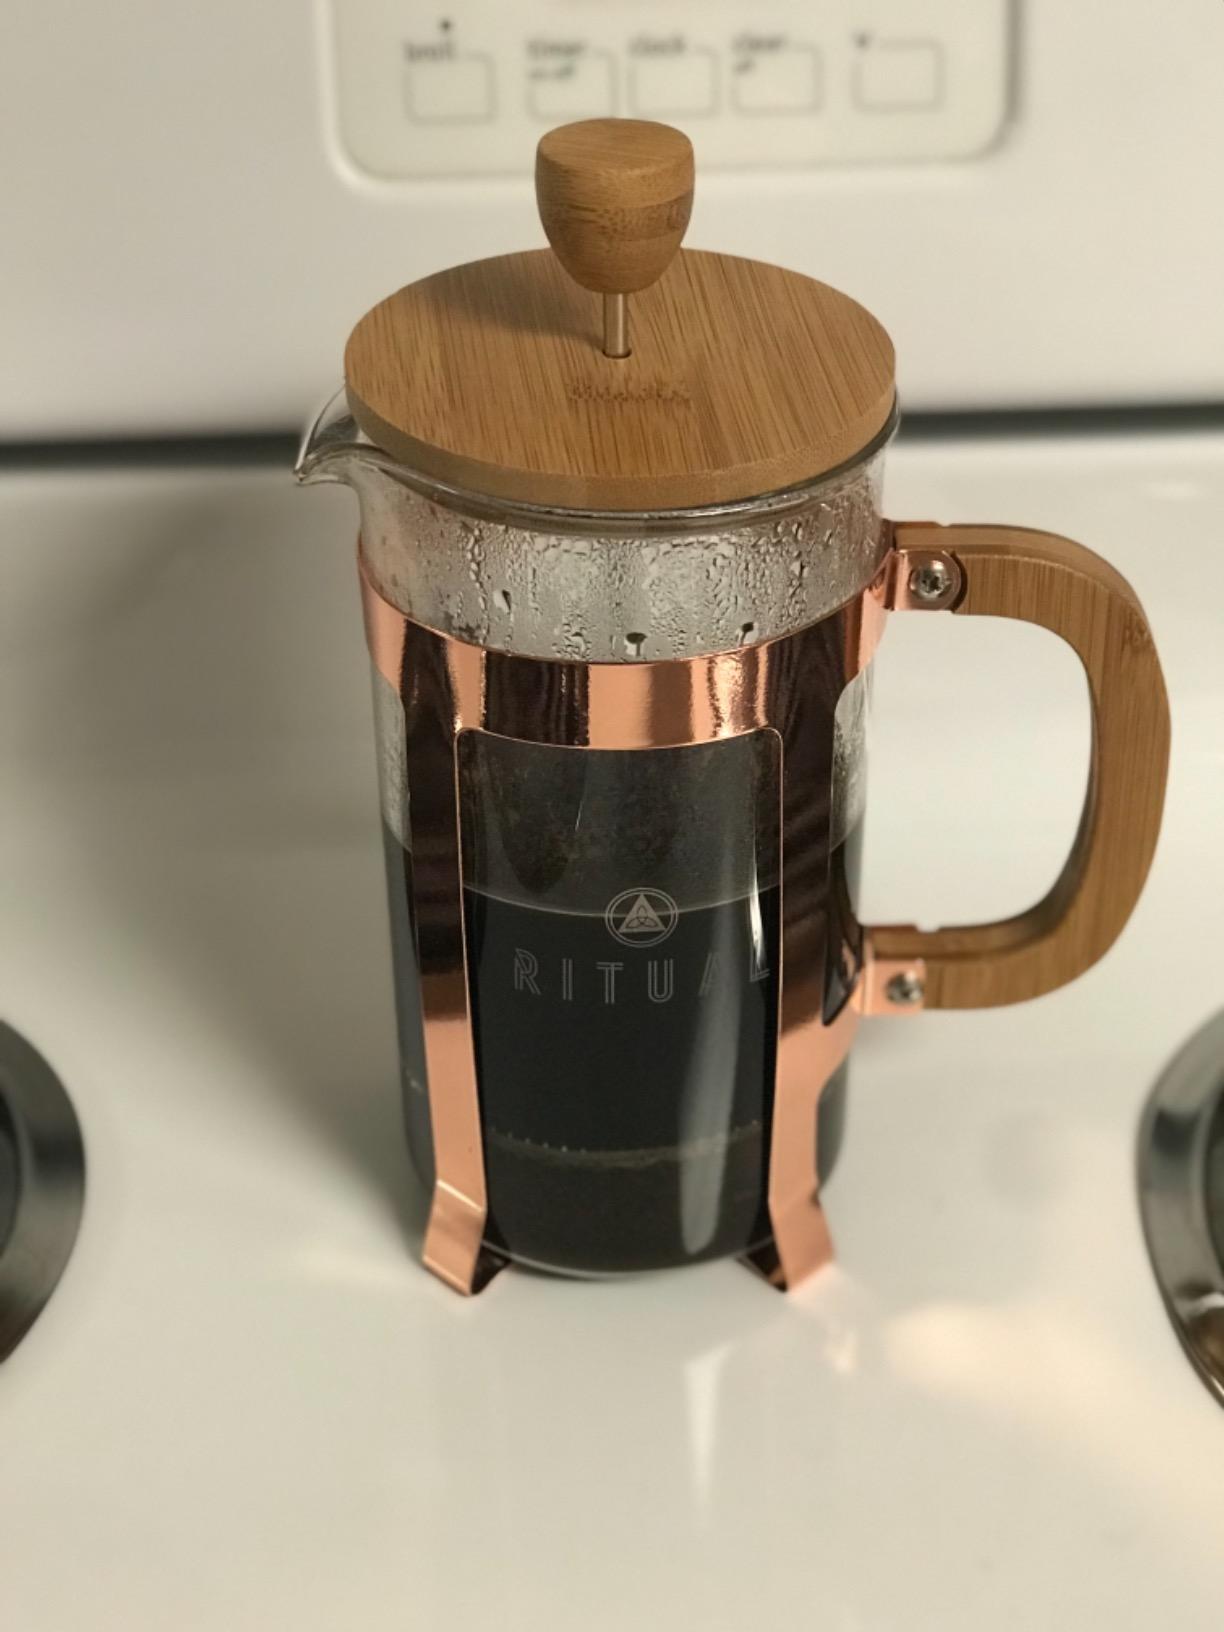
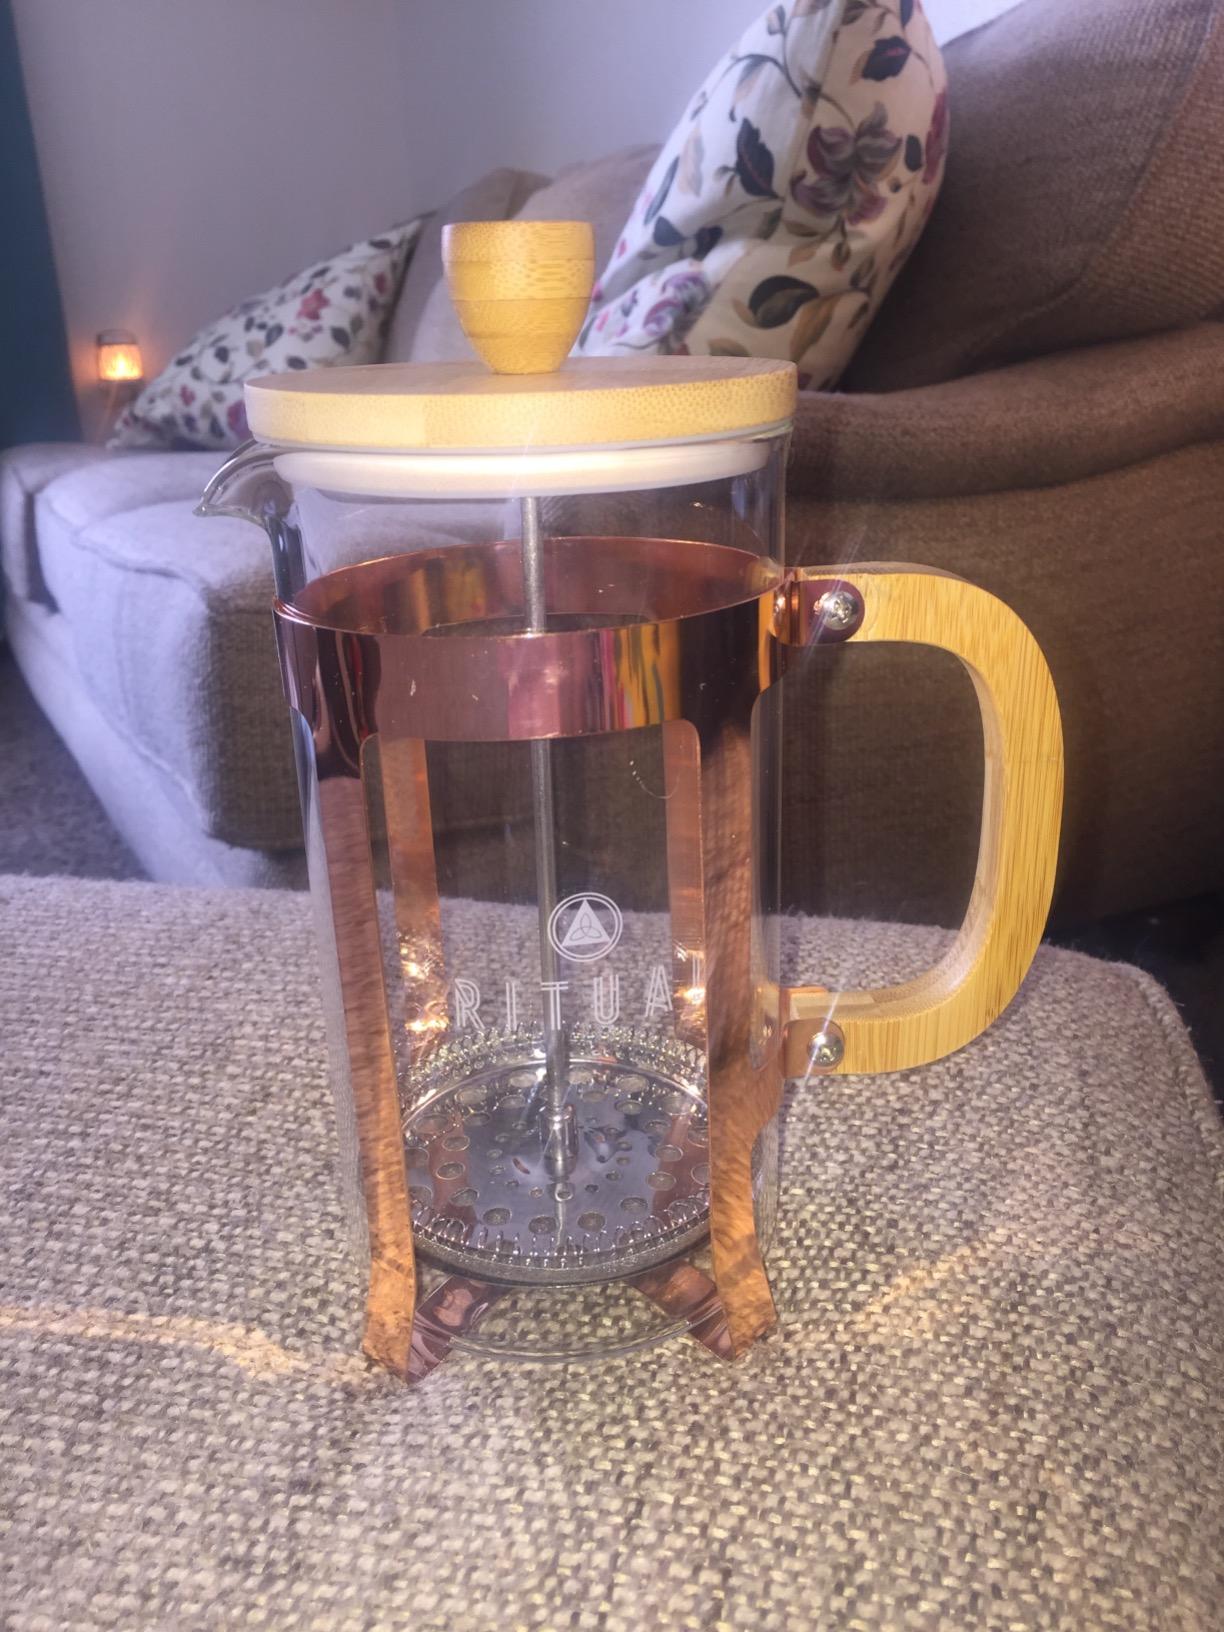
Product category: items_tea
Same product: yes